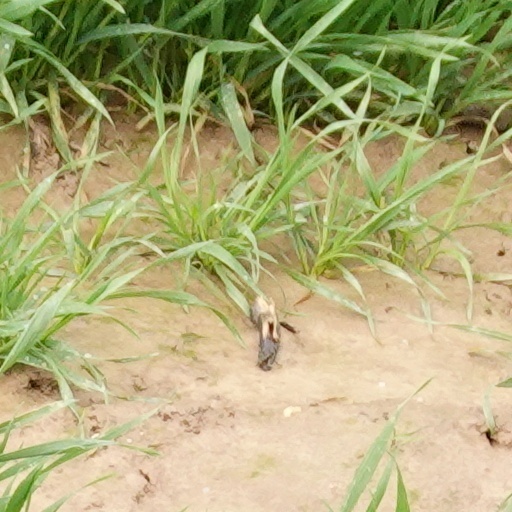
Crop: wheat